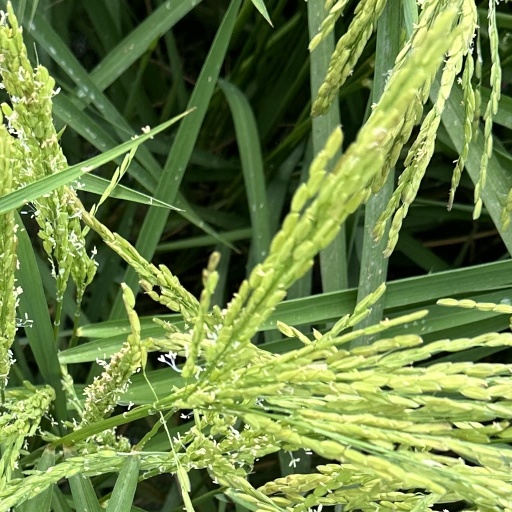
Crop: rice